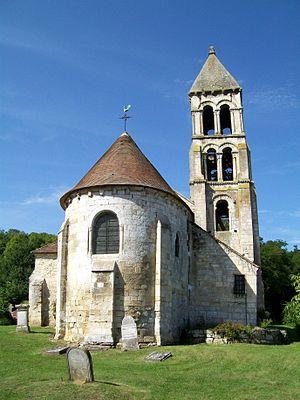
Rhuis est une commune française située dans le département de l’Oise en région Hauts-de-France.